Uni Air Flight 873

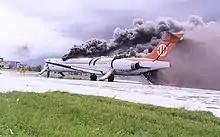
The aircraft burning on the runway

Uni Air Flight 873 was a Taiwanese domestic passenger flight between Taipei and Hualien that suffered a fire following an explosion after landing at Hualien Airport, Taiwan, on 24 August 1999, resulting in 27 injuries and one death. This is the only fatal accident involving an MD-90.